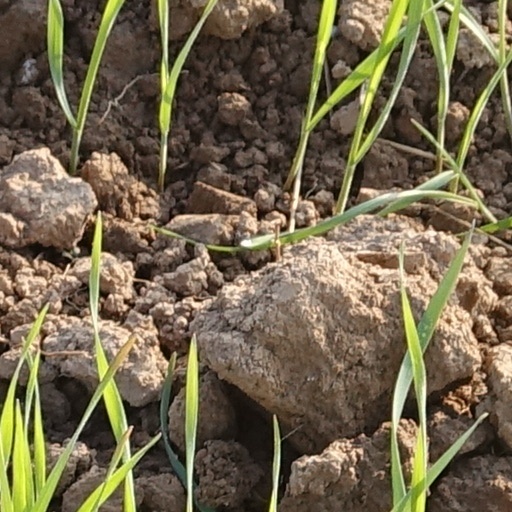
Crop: wheat